Mylnhurst

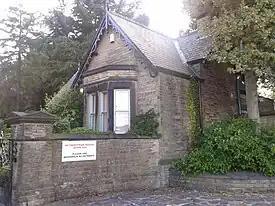
The lodge and gateway.

Mylnhurst is a small English country house on Button Hill in the Ecclesall area of Sheffield, England. The house was previously a private residence, it now serves as a private school. The house along with the attached stables and lodge are Grade II listed buildings.